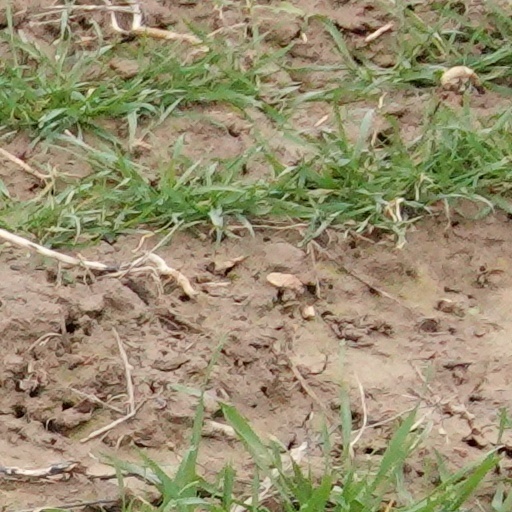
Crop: wheat